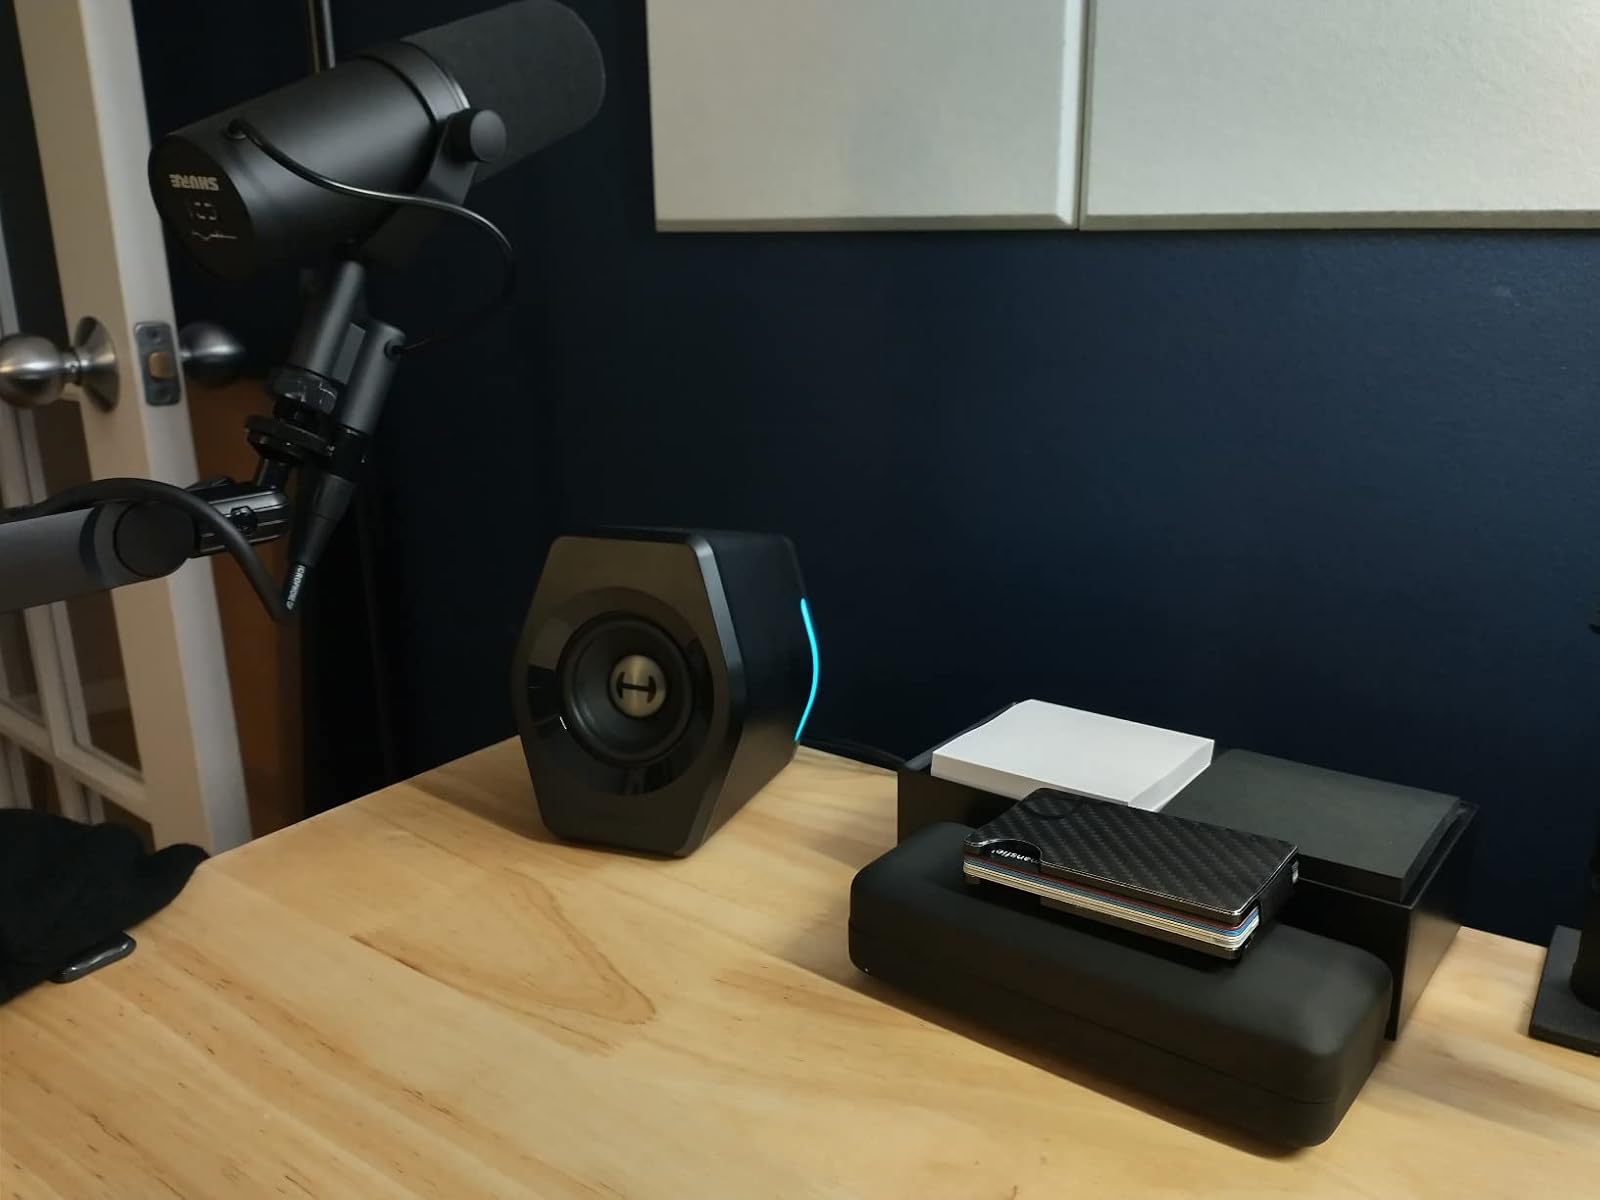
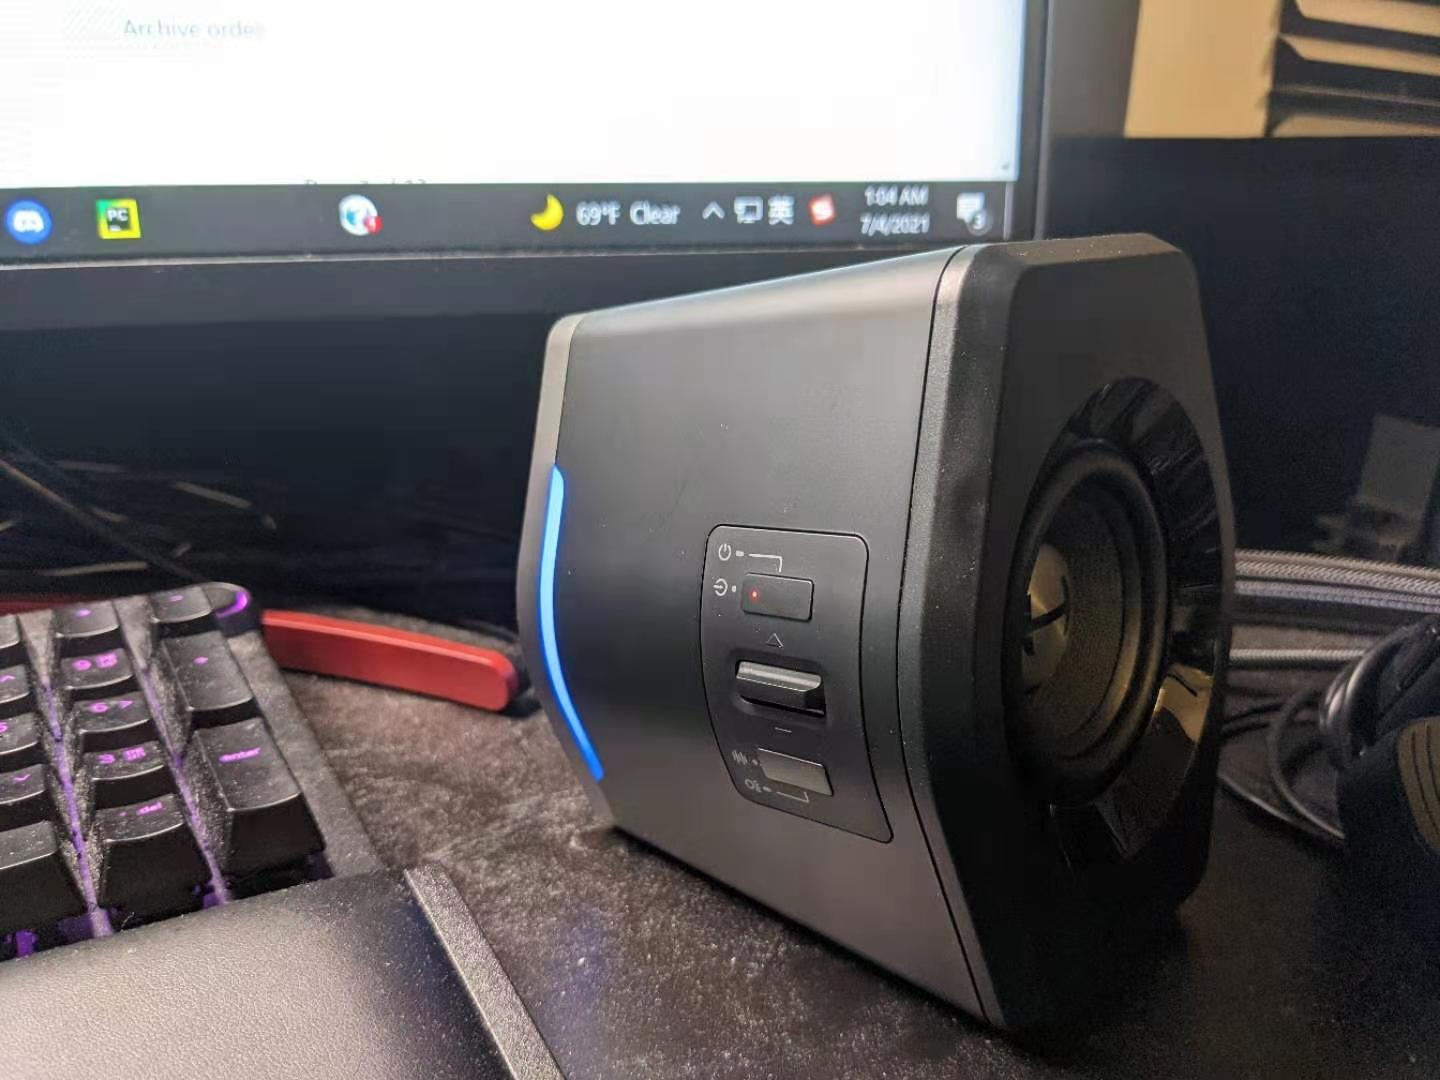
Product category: speaker
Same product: yes